85–91 Genesta Road

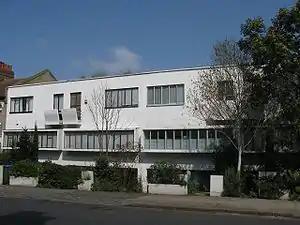
Genesta Road front elevation

85–91 Genesta Road are four terraced houses in the Royal Borough of Greenwich, located south of Plumstead, north of Shooter's Hill near Plumstead Common, and are the United Kingdom's only modernist terrace built in the 1930s, designed by the architectural pioneer Berthold Lubetkin with A. V. Pilichowski. The houses were among the first attempts to redesign the traditional English house with the benefits of concrete construction. Completed in 1934, they are listed grade II*.